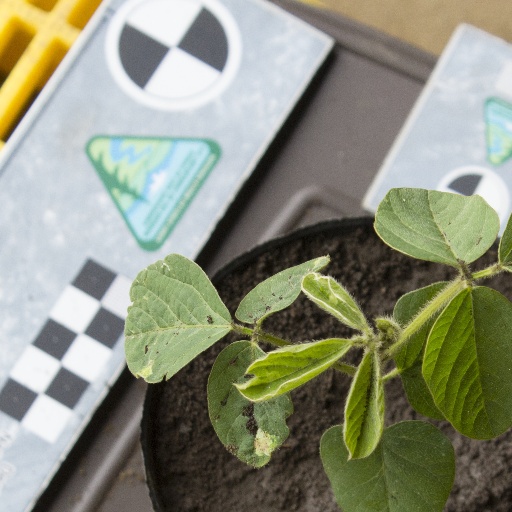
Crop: soybean